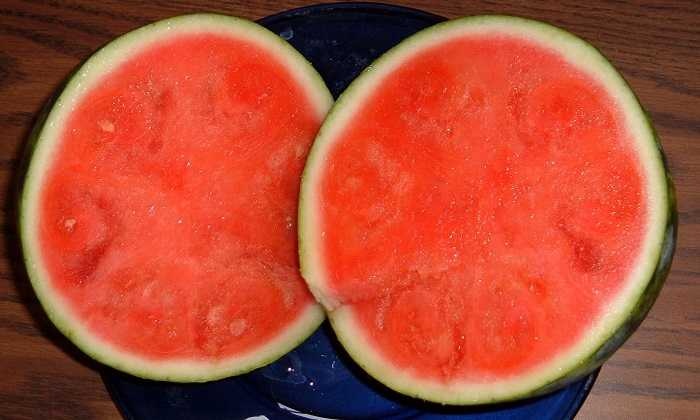
Label: Watermelon